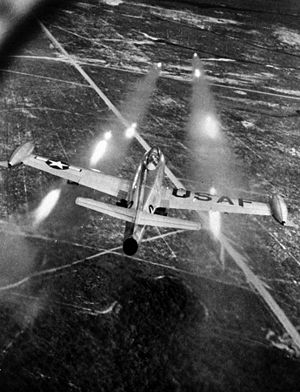
Jagerbomber
F-84E affyrer ustyrede raketter
Jagerbombere er hybrider mellem de hurtige jagerfly og de tungt bevæbnede bombefly. Jagerbombere anvendes til præcisionsangreb på landstyrker, godstog, skibe, parkerede fly og militære installationer. Jagerbombere anvender maskingeværer og automatkanoner, fritfaldsbomber, ustyrede raketter, luft til jord-missiler, napalm og specielle beholdere til spredning af småbomber.